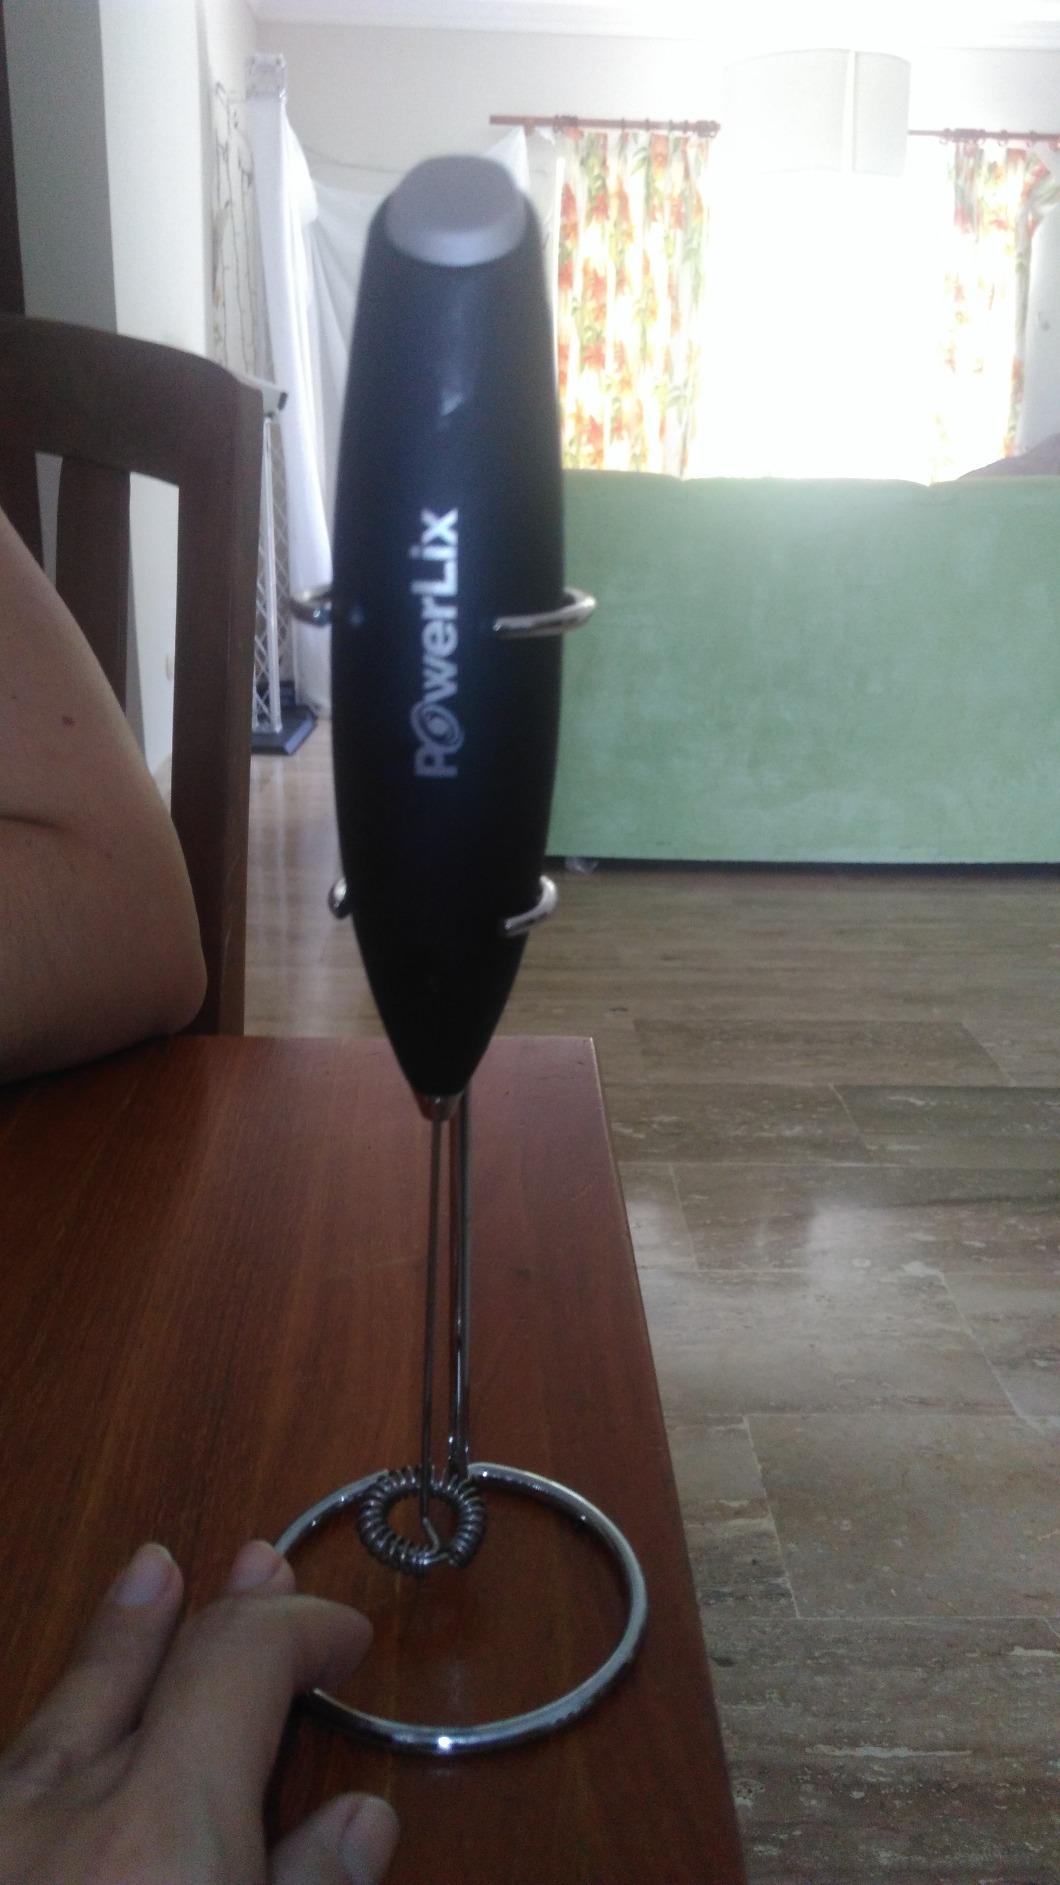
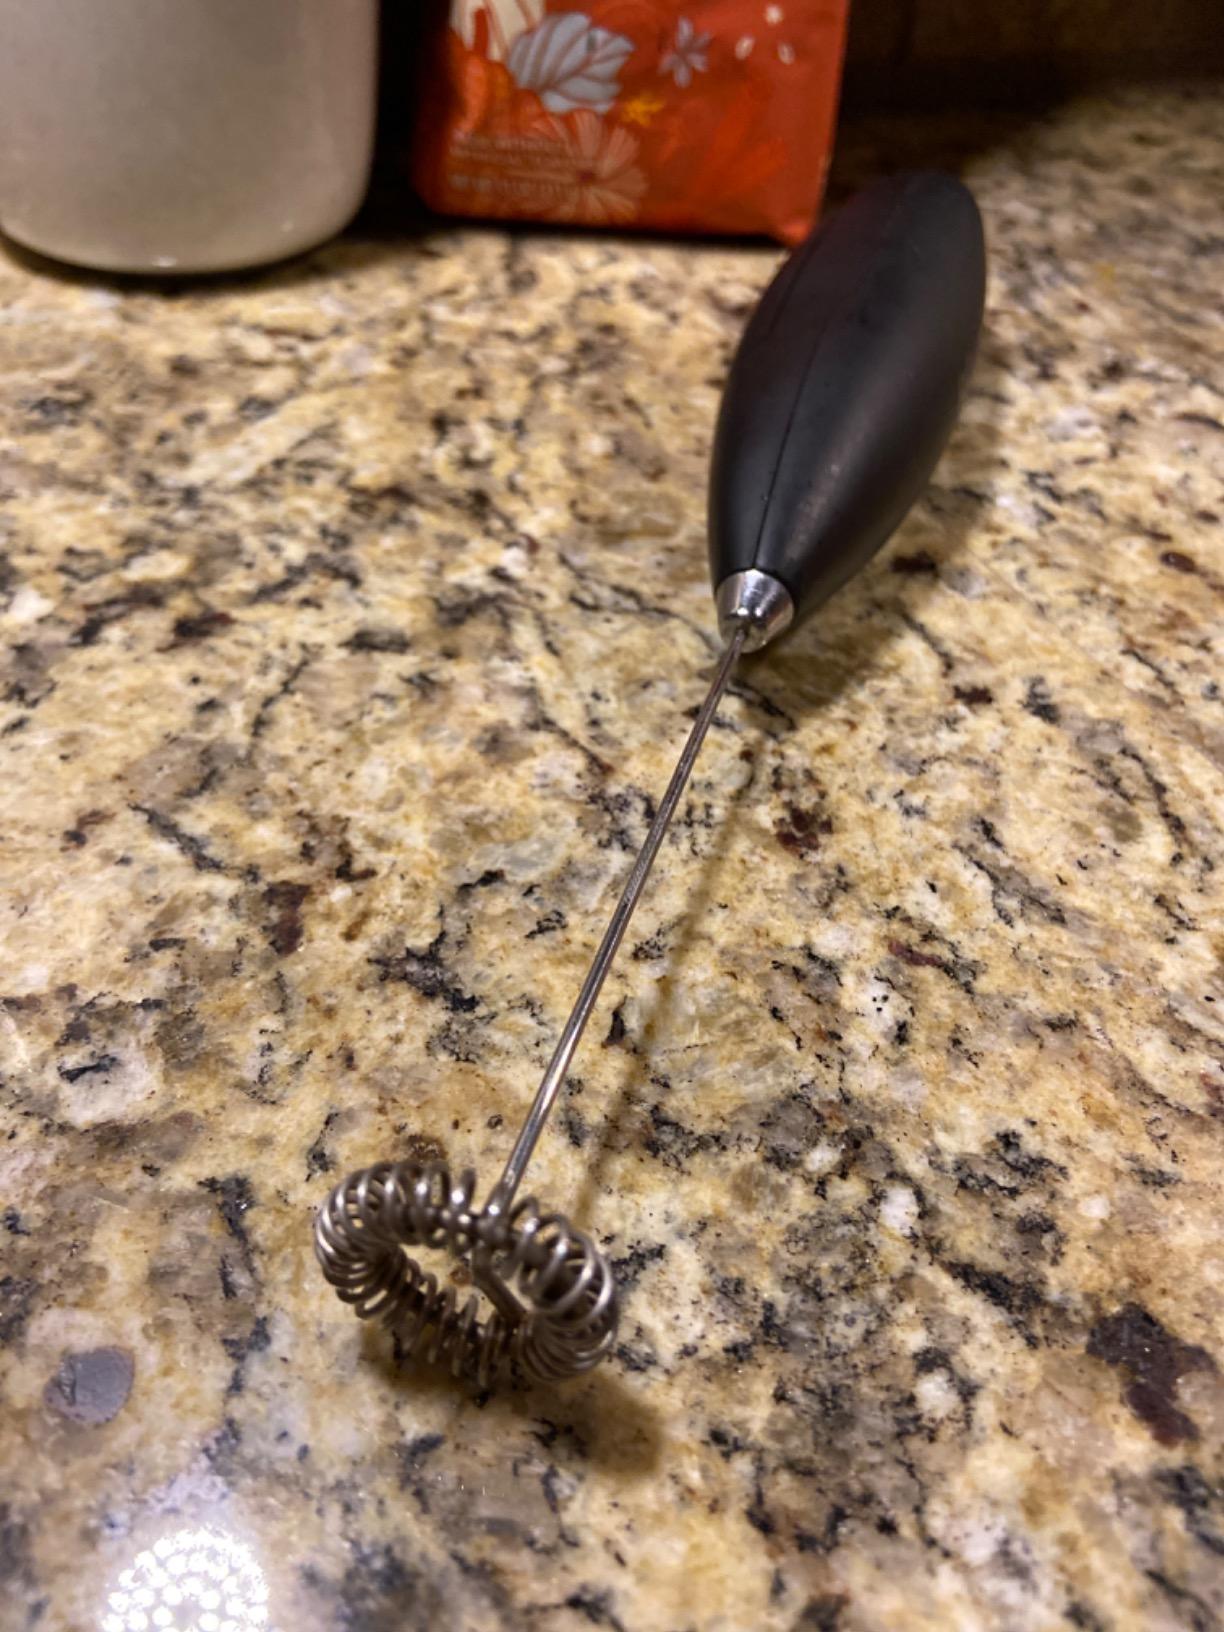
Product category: items_mixer
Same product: yes